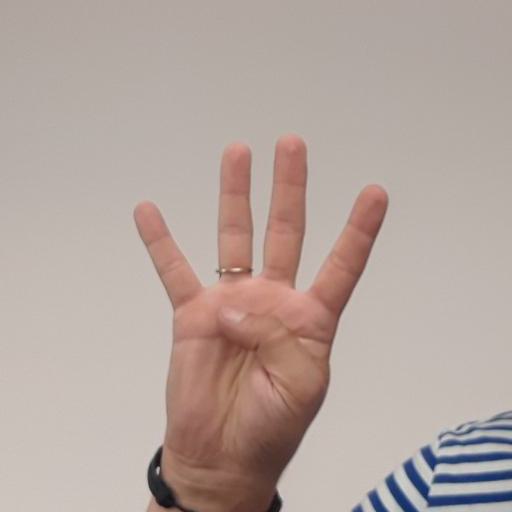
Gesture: four